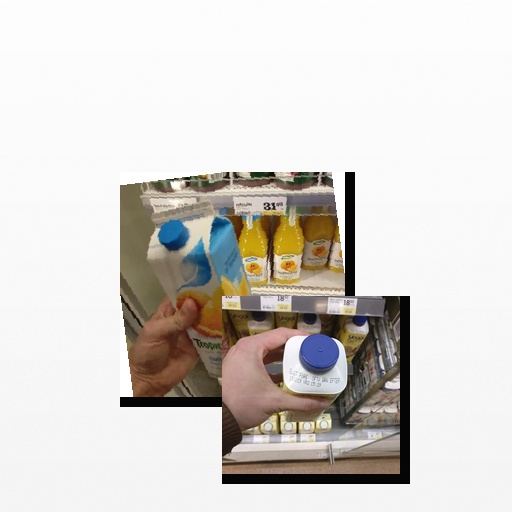
Food items: yoghurt, mixed_juice